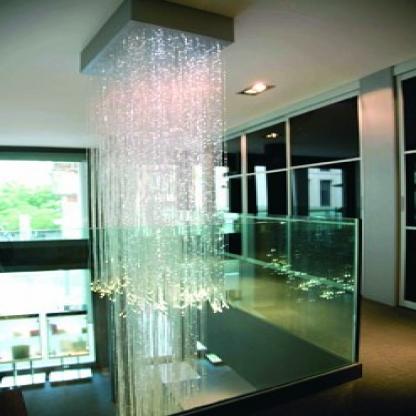
Scene: Indoor